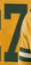
Number: 7